Wagher

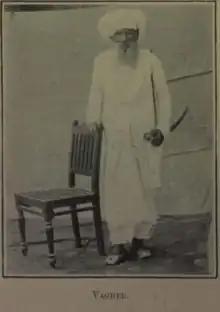
A photograph of a Vagher man, 1911

Wagher, Vagher or Waghir (Gujarati: ISO 15919: "Vāghēr or ") is a jāti from the Saurashtra and Kutch regions of Gujarat in India. They speak Kutchi as a mother tongue.